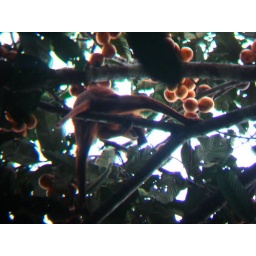
Red leaf monkey eating fruit in Borneo